Answer in natural language. Considering the relative positions, is gray colour sofa to the left or right of HousePlant? Choose between the following options: left or right
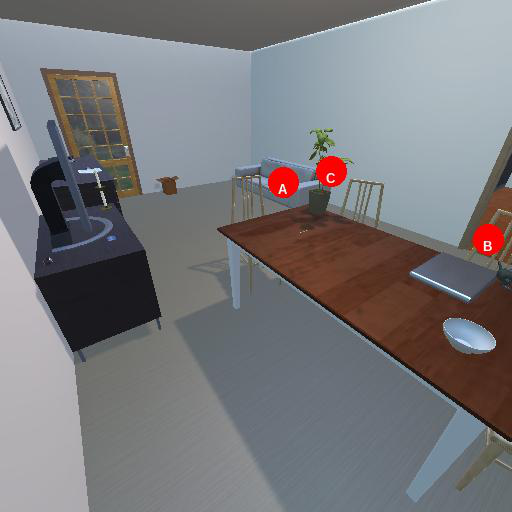
<answer>left</answer>